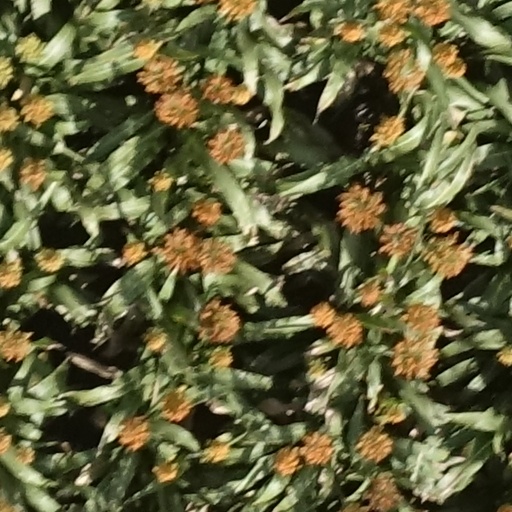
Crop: sorghum